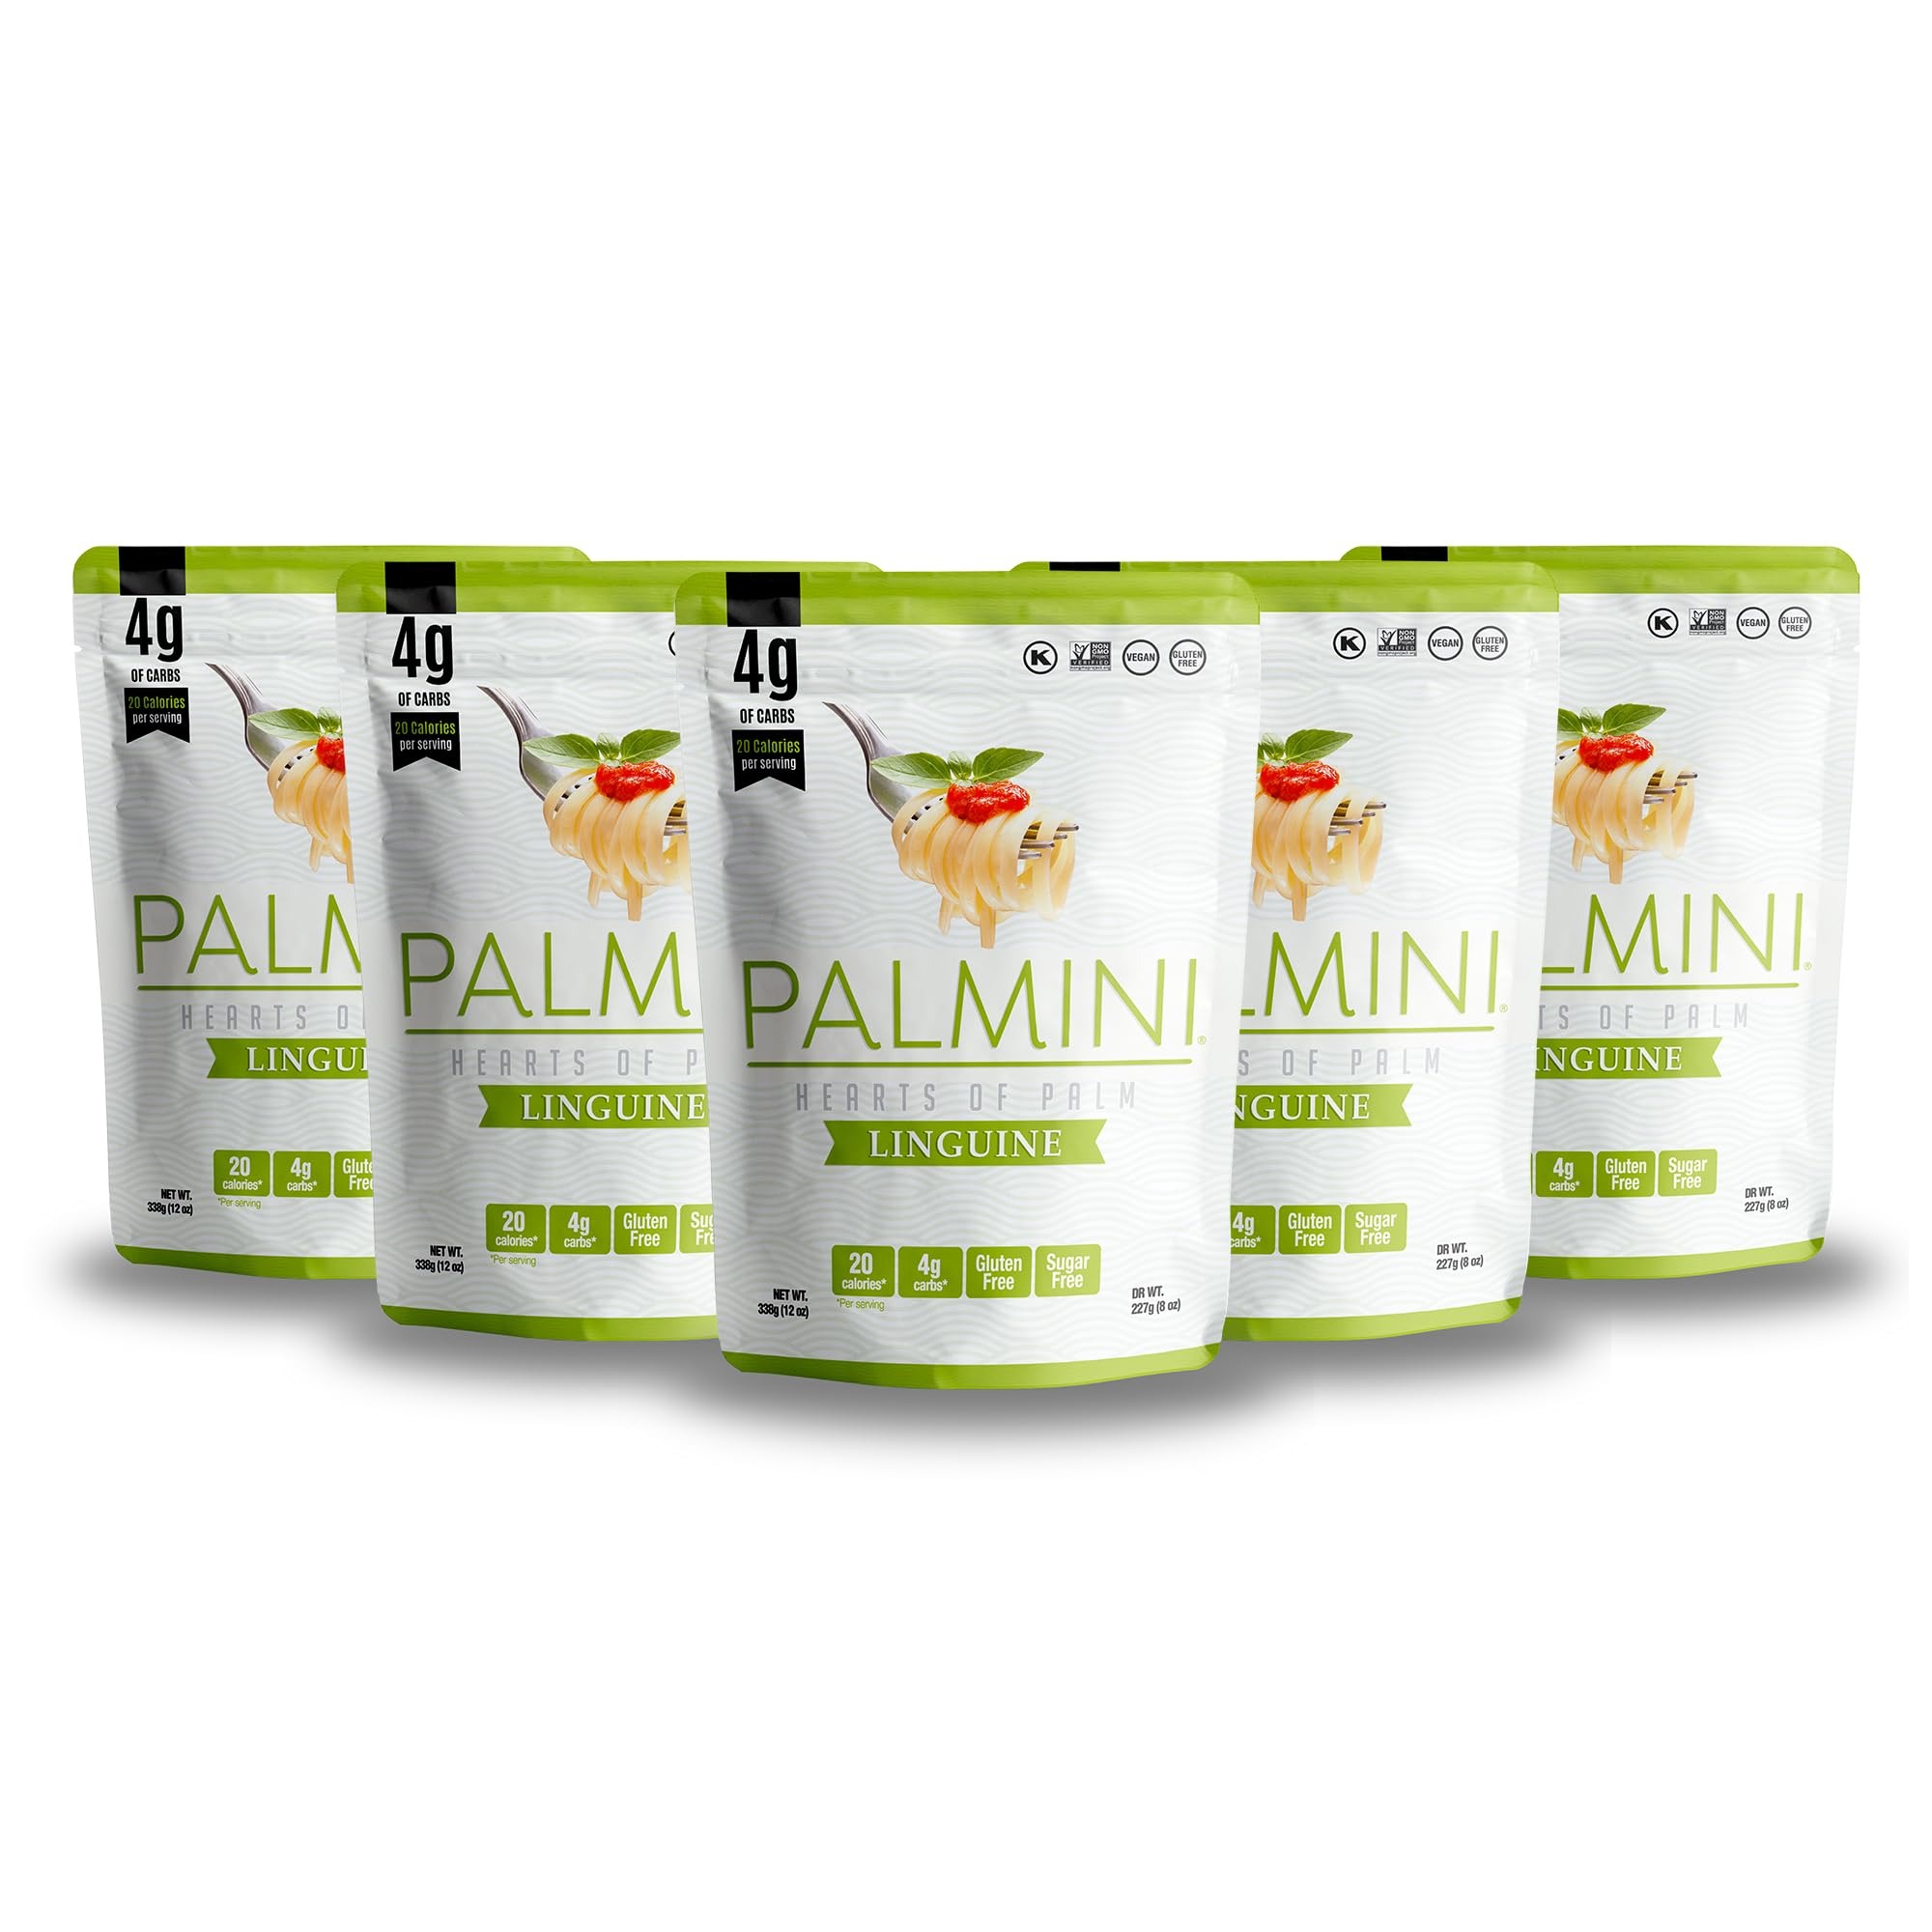
Item Name: Palmini Linguine Pasta | Low-Carb, Low-Calorie Hearts of Palm Pasta | Keto, Gluten Free, Vegan, Non-GMO, Plant Based, Healthy Noodles | As Seen on Shark Tank |(12 Ounce - Pack of 6)
Bullet Point 1: Low-Calorie & Keto-Friendly: Palmini linguine made is hearts of palm pasta with only 20 calories and 4g of carbs per serving, perfect for those looking for a healthy keto noodles option without sacrificing taste.
Bullet Point 2: Healthy, Gluten-Free, & Vegan: Palmini pasta is a healthy pasta alternative that’s gluten-free, non-GMO, and vegan-friendly. Perfect for anyone seeking a nutritious and delicious option that meets their dietary needs.
Bullet Point 3: Guilt-Free Comfort Food: Enjoy your favorite comfort foods with Palmini noodles, made from hearts of palm and ideal for keto pasta recipes. Indulge guilt-free while sticking to your low-carb diet!
Bullet Point 4: Quick & Easy to Prepare: Palmini healthy noodles are a low-carb alternative that’s ready in less than 5 minutes, making it perfect for busy lifestyles. Enjoy your favorite dishes with these low-carb noodles, prepared in no time!
Bullet Point 5: Versatile & Low-Carb: Palmini low-carb pasta is a versatile, grain-free pasta that pairs perfectly with your favorite sauce and seasonings. Simply add your preferred toppings, and it's ready to eat, offering a delicious and healthy meal option.
Value: 72.0
Unit: Ounce

Price: 4.79